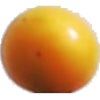
Label: Cherry Wax Yellow 1